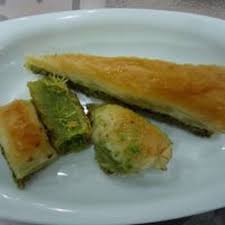
Yemek: baklava